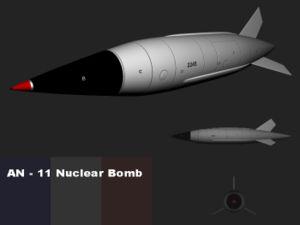
L'AN-11 est la première arme nucléaire française lors de la création de la Force de dissuasion nucléaire française.
Le Mirage IV est un bombardier stratégique français dont les études ont débuté au milieu des années 1950. Entré en service en 1964, il fut le premier vecteur de la « triade » de la dissuasion nucléaire française. Sa carrière va durer plus de 40 ans dont les dix dernières années seront uniquement consacrées à des missions de reconnaissance. À partir de 1960, le Mirage IV est l'un des deux premiers avions au monde capables de voler à Mach 2 soutenu pendant plus d'une demi-heure d'affilée. L'expérience du vol bi-sonique acquise servira ensuite au programme Concorde.
Deux cent dix essais nucléaires français au total ont été menés entre 1960 et 1996, d'abord dans le désert algérien puis en Polynésie française, d'une puissance cumulée d'environ 13 mégatonnes, impliquant officiellement environ 150 000 civils et militaires :
La force de dissuasion nucléaire française, aussi nommée force de frappe, désigne les systèmes d'armes nucléaires dont la France dispose dans le cadre de sa stratégie de dissuasion nucléaire. La France est l'un des neuf États qui possèdent l'arme nucléaire au début du XXIᵉ siècle. Elle est le quatrième pays à avoir développé des armes nucléaires après les États-Unis, l'Union soviétique et le Royaume-Uni.
En 1789, avec 80 vaisseaux, 80 frégates, 120 bâtiments légers, 80 000 inscrits maritimes et plus de 1 600 officiers, la marine française est la deuxième du monde. Cette forme d’apogée, due aux efforts constants du gouvernement de Louis XVI, ne résiste pas à l’épreuve de la Révolution. L’agitation dans les arsenaux désorganise la flotte, alors que les officiers, qui avaient d’abord accueilli favorablement les changements politiques, fuient en masse les violences révolutionnaires à partir de 1792. Lorsque la guerre avec l’Angleterre reprend en 1793, la Marine de la France révolutionnaire n’est guère capable de faire face à la situation et subit défaite sur défaite alors que l’armée de Terre est victorieuse à peu près partout en Europe. L’arrivée de Napoléon au pouvoir, en 1799, ne change rien à la situation malgré une courte période de paix, les tentatives de réorganisation et l’annexion d’arsenaux voisins qui fournissent, un temps, des moyens supplémentaires. Napoléon cherche « son Nelson ». En vain.
Créés peu après l'invention de l'aviation militaire pendant la Première Guerre mondiale, les porte-avions ont d'abord été considérés comme des bâtiments auxiliaires et n'ont joué un rôle majeur dans la guerre navale qu'à partir de la Seconde Guerre mondiale. Il a fallu l'attaque de Pearl Harbor de décembre 1941 pour démontrer la supériorité de l'aviation embarquée sur la grosse artillerie des navires de ligne, grâce à sa portée incomparablement plus grande pour une force de frappe équivalente. La bataille de la mer de Corail, en mai 1942, est le premier affrontement uniquement aéronaval de l'histoire, dans lequel les forces navales japonaises et américaines s'affrontèrent par avions interposés sans jamais être à portée de canon. En 1944-45, les plus grands cuirassés japonais jamais construits coulent sous les attaques de l'aviation embarquée américaine.